Khmer architecture

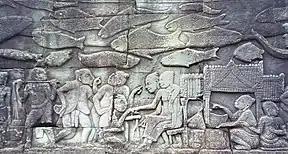
This scene from the outer gallery at the Bayon shows Chinese expats negotiating with Khmer merchants at an Angkorean market.

Structures conventionally known as "libraries" are a common feature of the Khmer temple architecture, but their true purpose remains unknown. Most likely they functioned broadly as religious shrines rather than strictly as repositories of manuscripts. Freestanding buildings, they were normally placed in pairs on either side of the entrance to an enclosure, opening to the west.